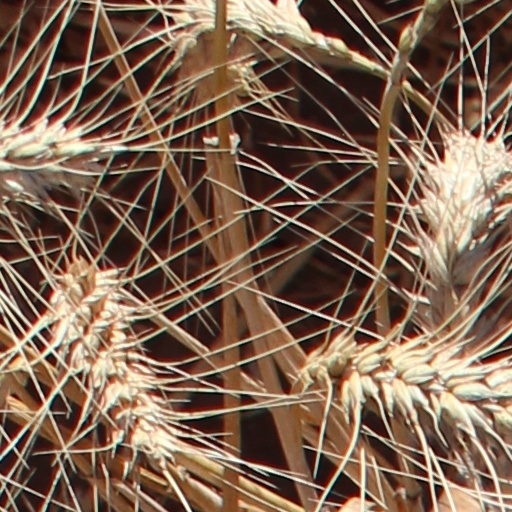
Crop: wheat